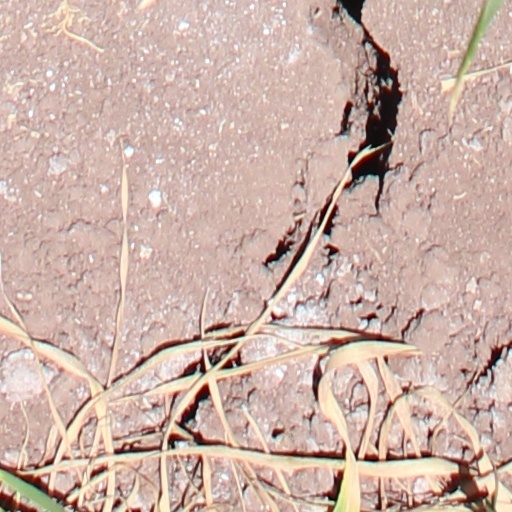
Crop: wheat